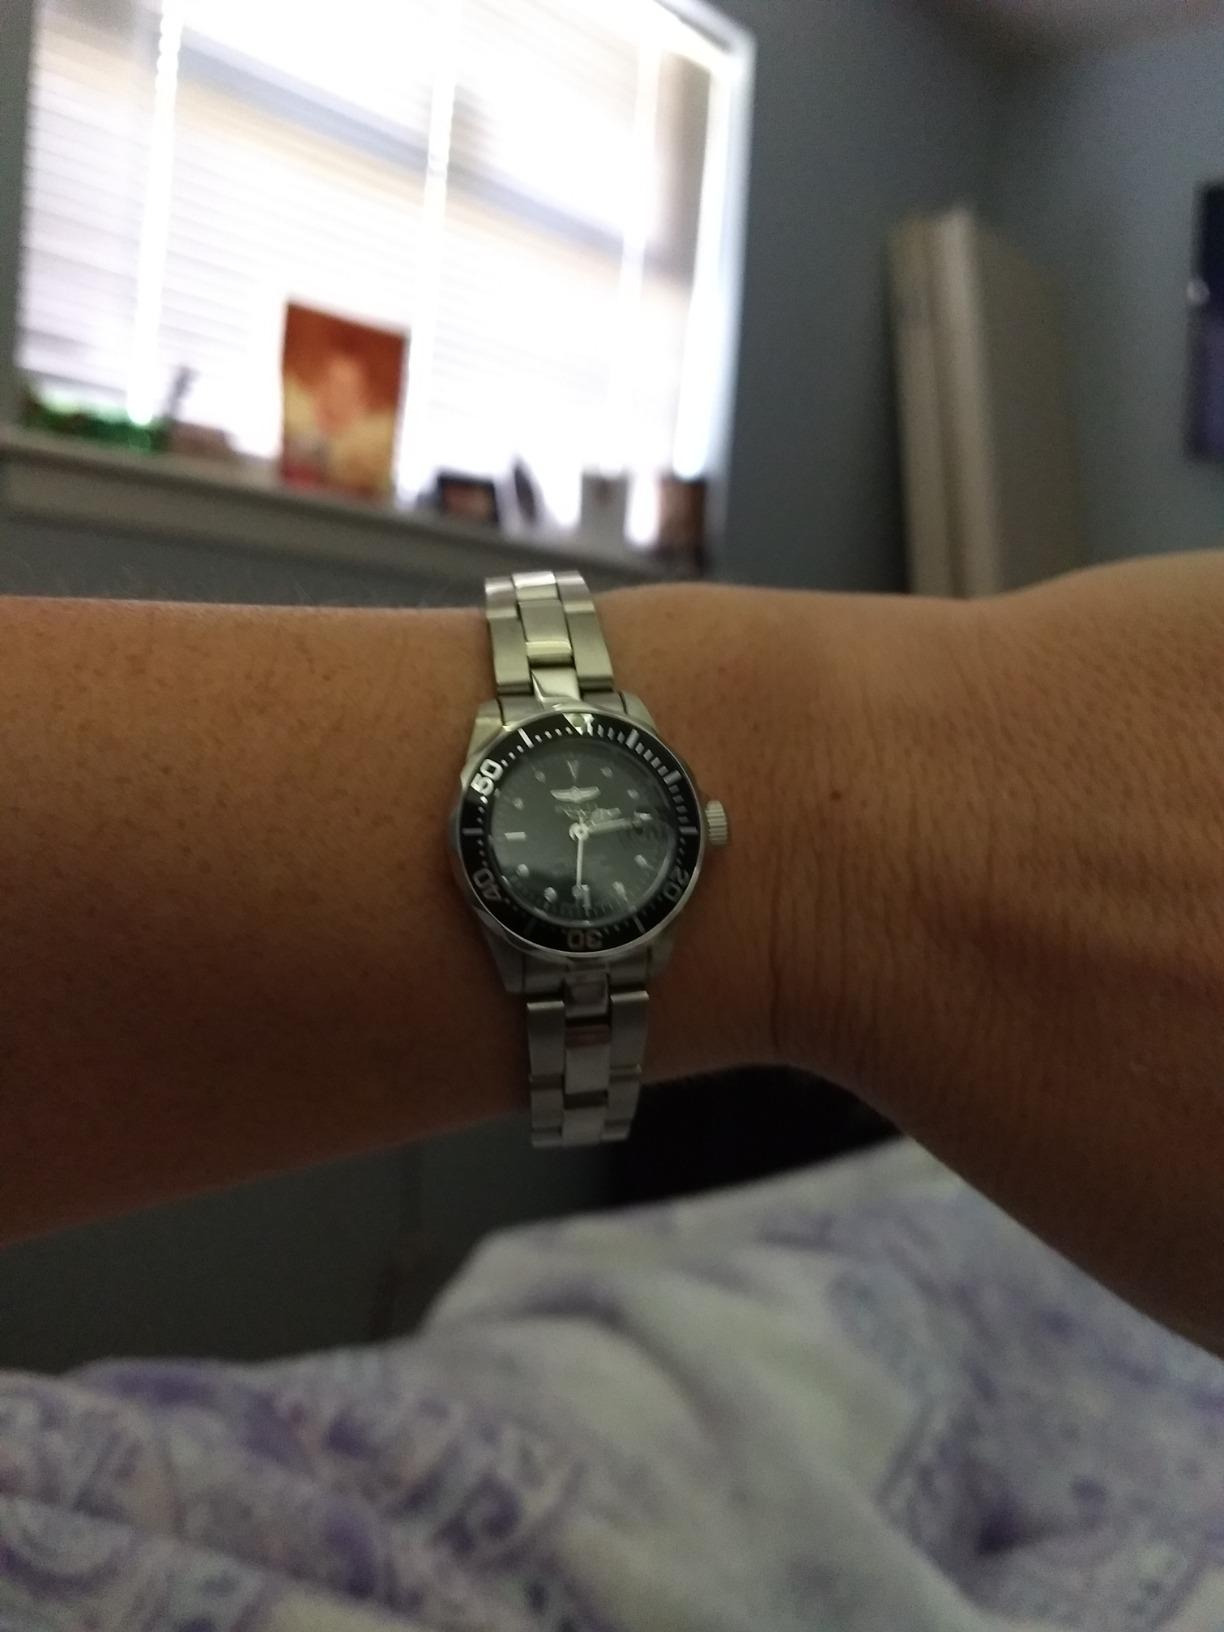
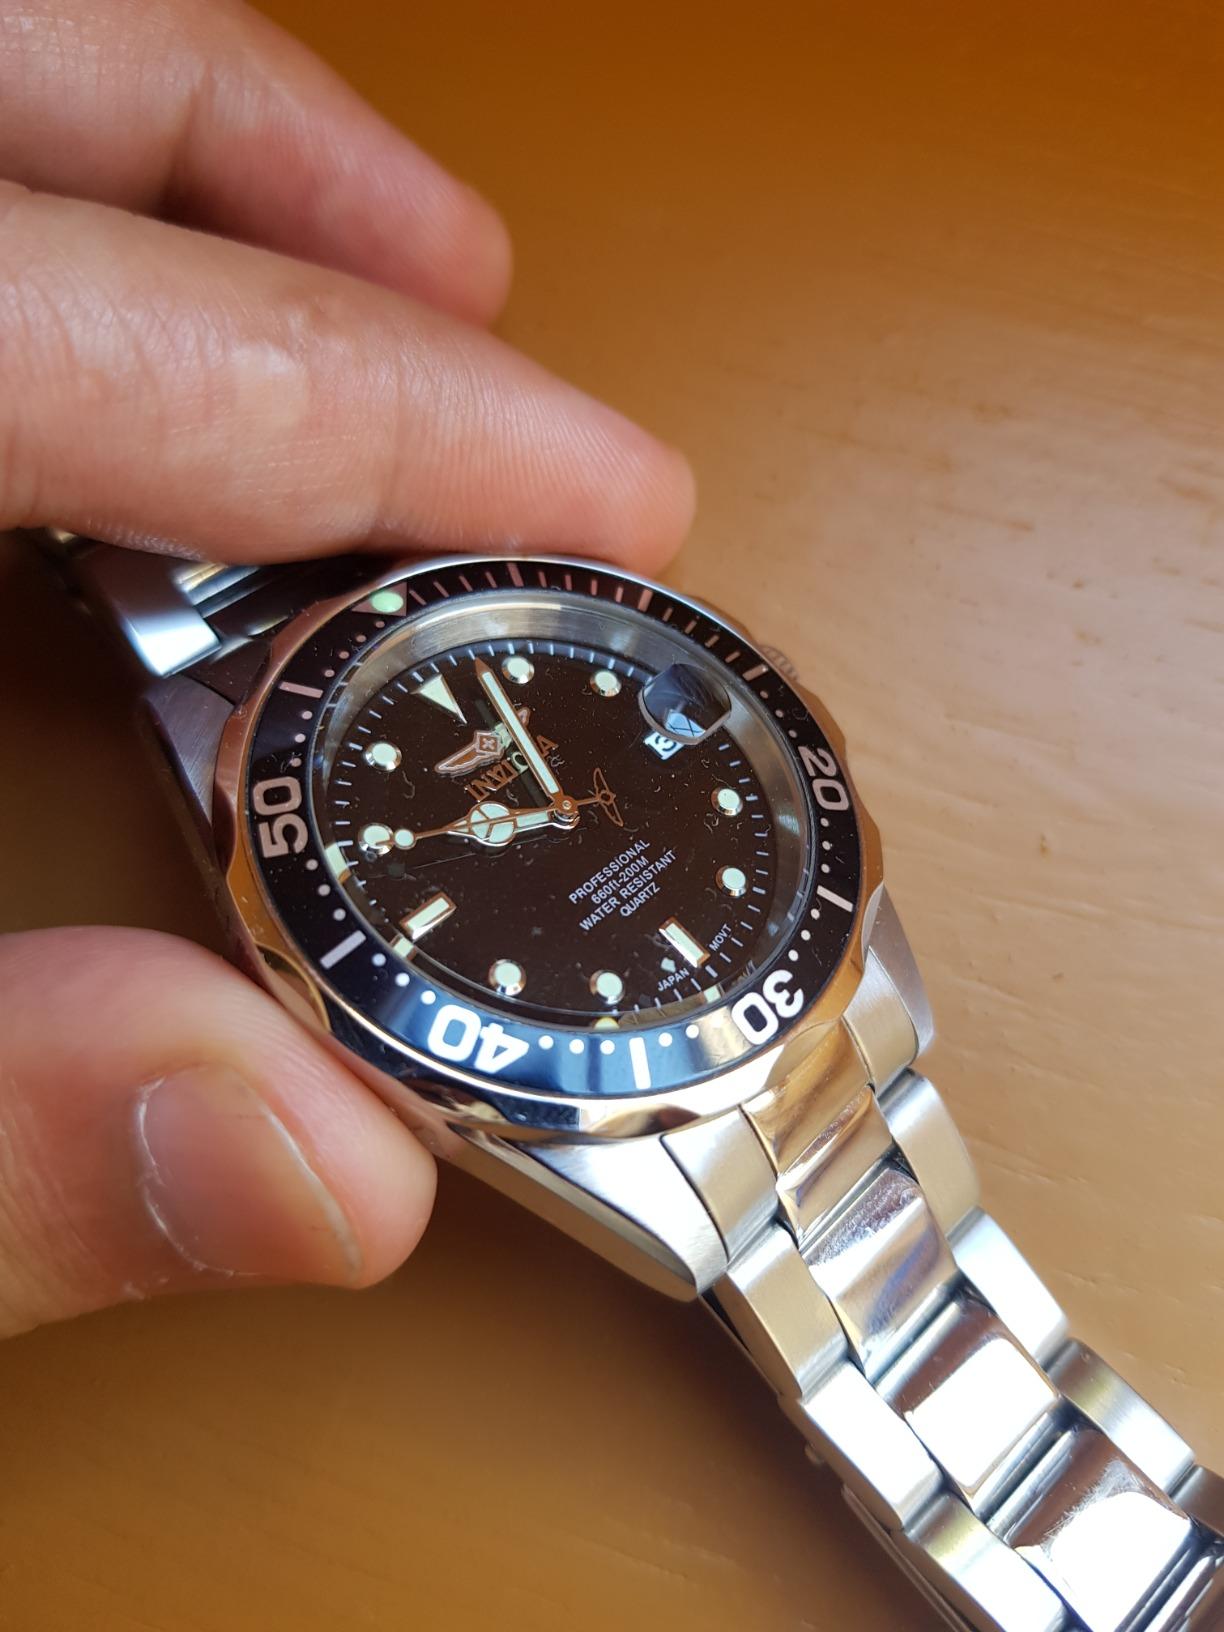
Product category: accessories_watch
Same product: yes